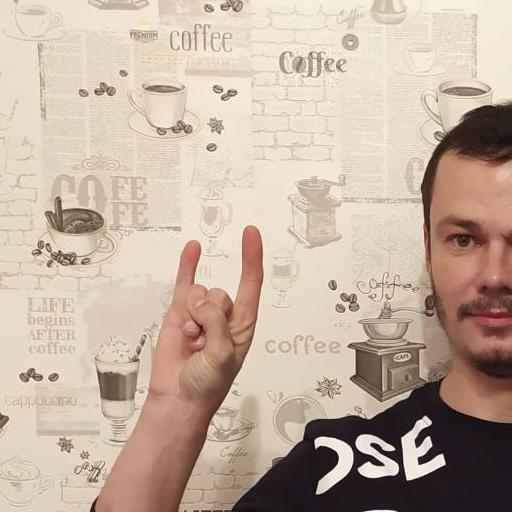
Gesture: rock